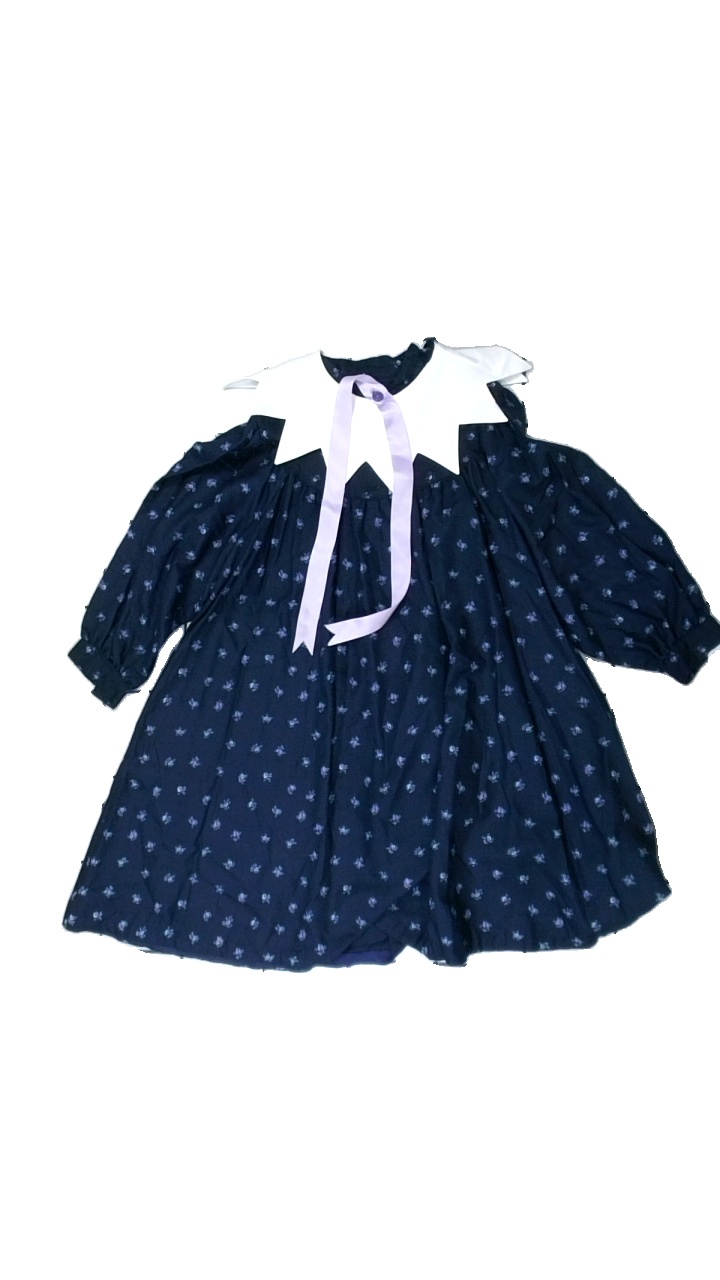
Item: Dress (Children)
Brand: Missing
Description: blommig klänning med stor krage och rosett
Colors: Blue, Purple, Green, Multicolor
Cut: Regular
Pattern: Floral print
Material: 66% viscose 34% polyester
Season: All
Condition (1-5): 5
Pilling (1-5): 5
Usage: Reuse
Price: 50-100